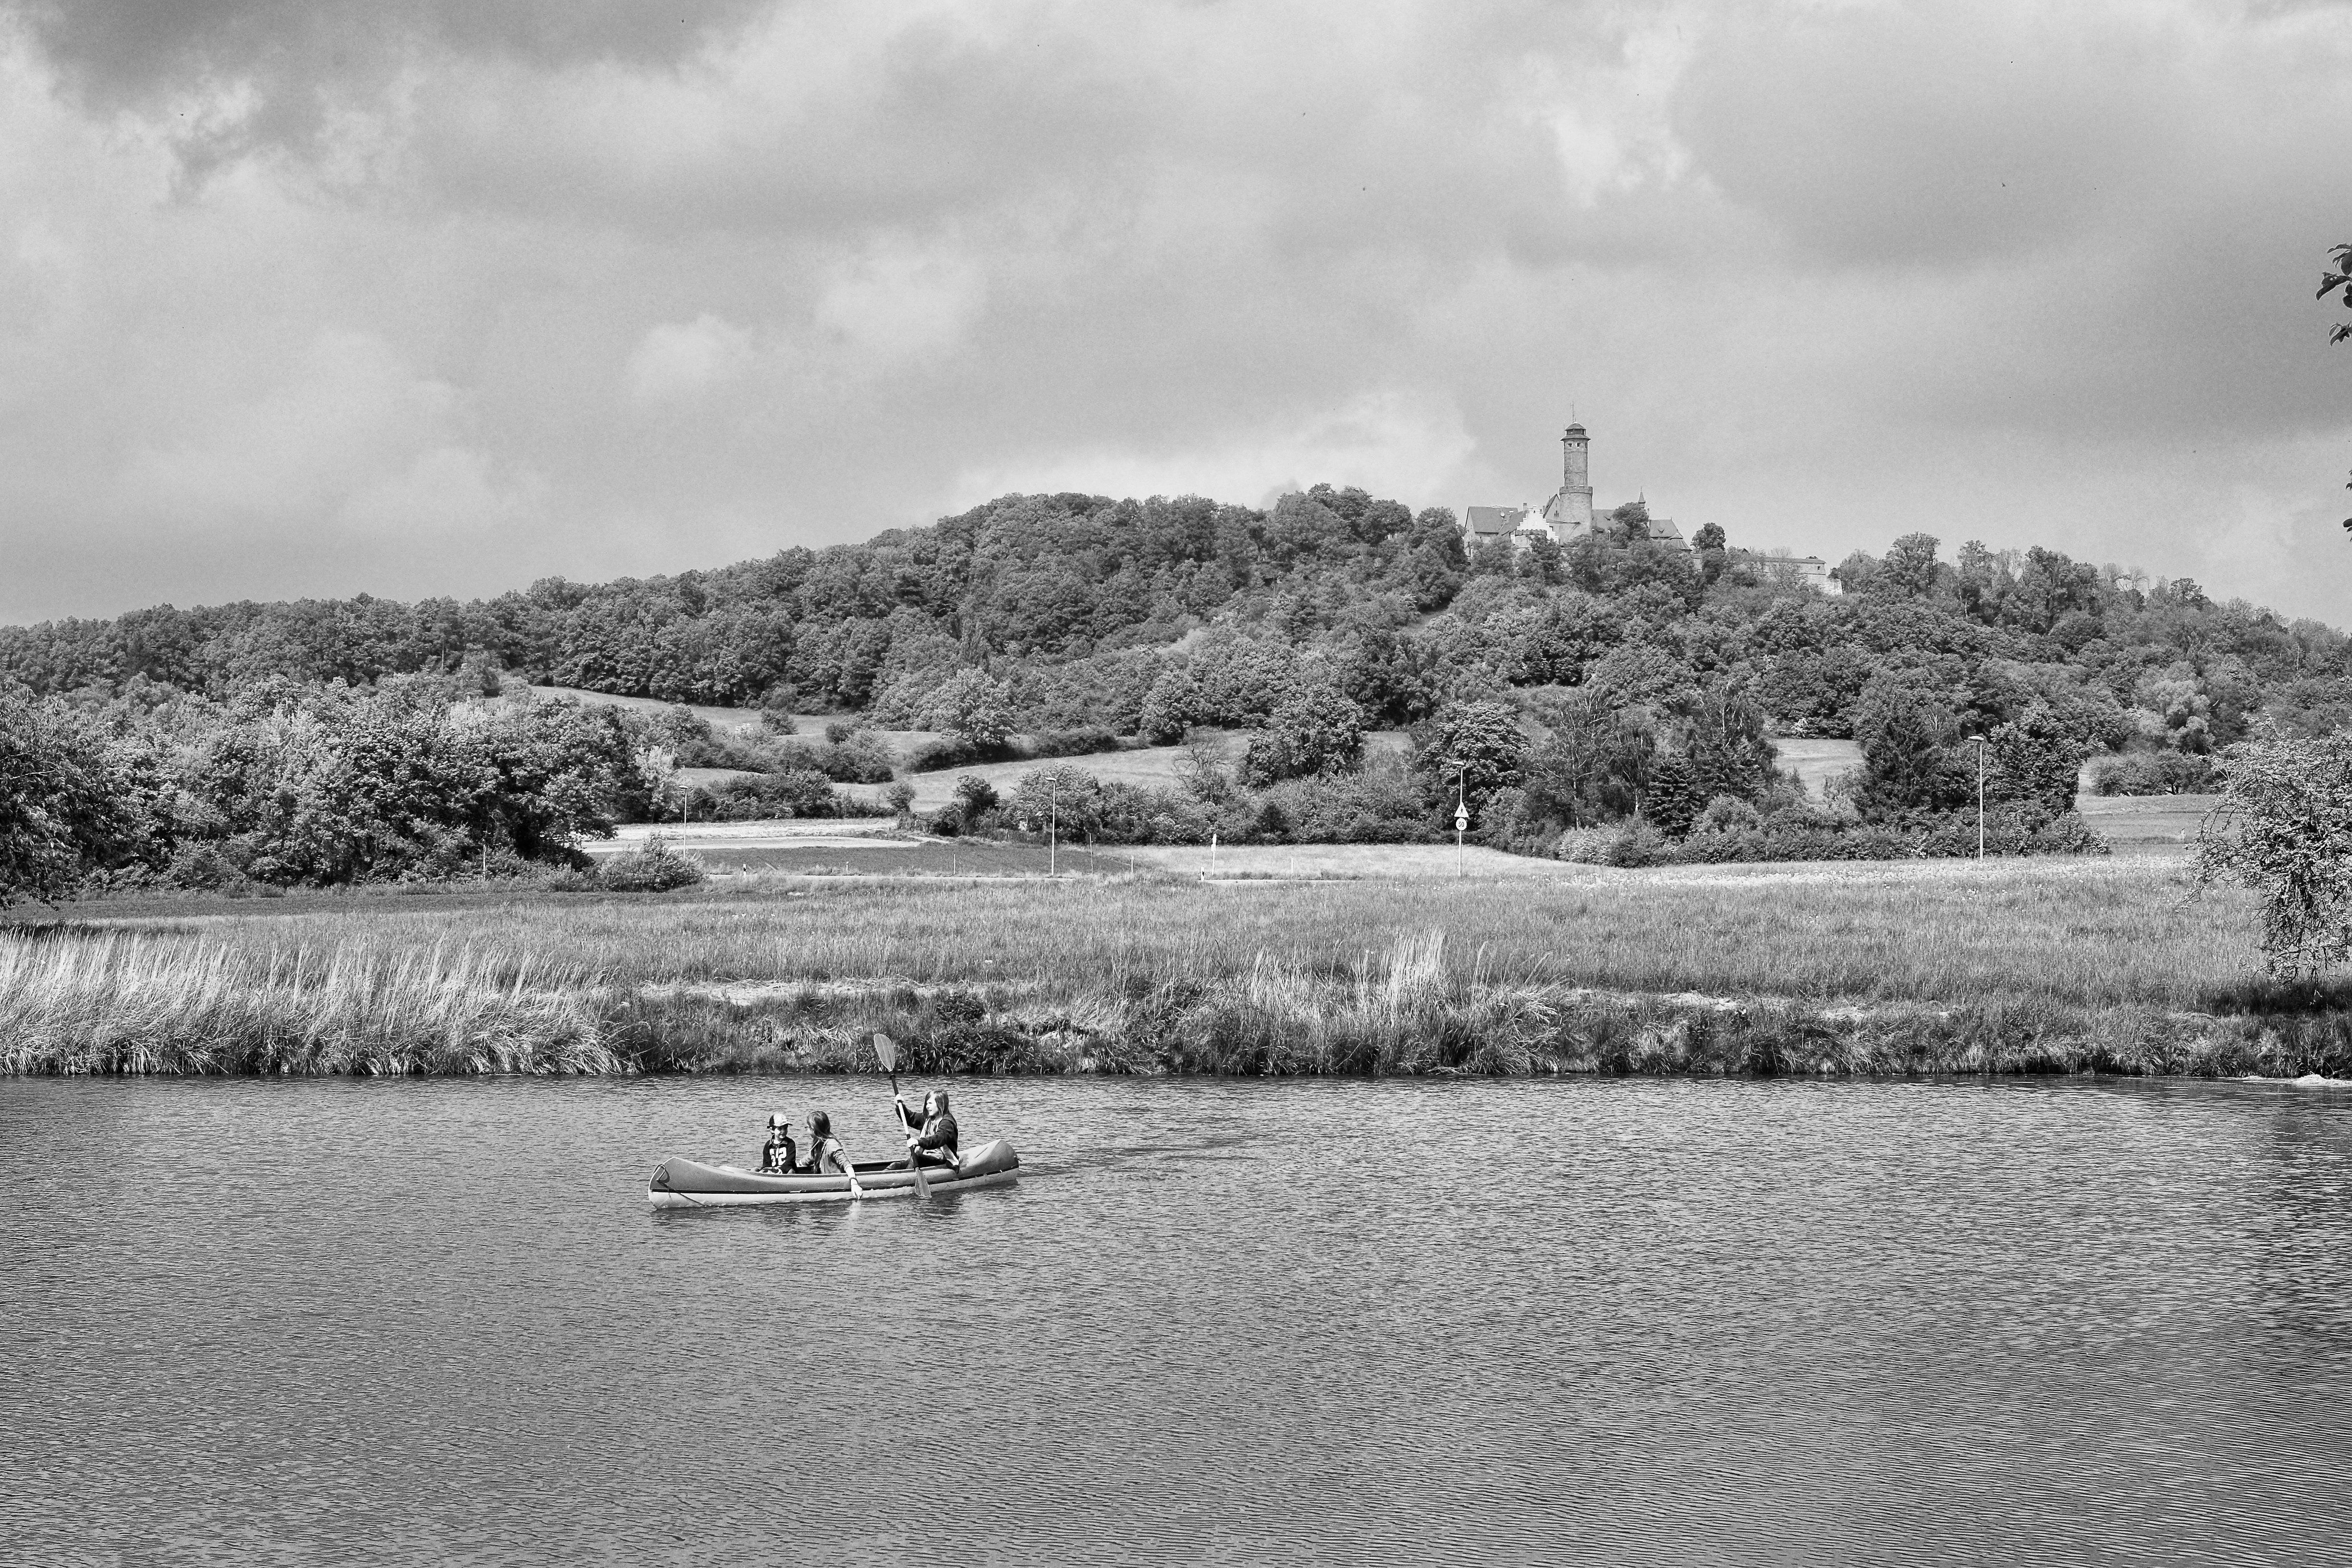
landscape, tree, water, nature, black and white, photography, lake, river, reflection, reservoir, monochrome, see, bayern, bavaria, worldheritagesite, loch, franken, bamberg, unescowelterbe, rural area, monochrome photography, atmospheric phenomenon